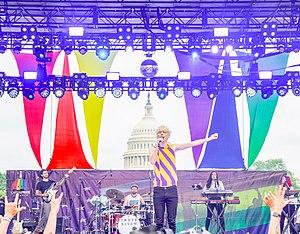
Troye Sivan Mellet, simplement connu comme Troye Sivan, est un auteur-compositeur-interprète, acteur et ancien youtubeur australien, né le 5 juin 1995 à Johannesburg en Afrique du Sud.